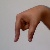
The image shows a hand gesture representing the letter 'Q' in Indian Sign Language.